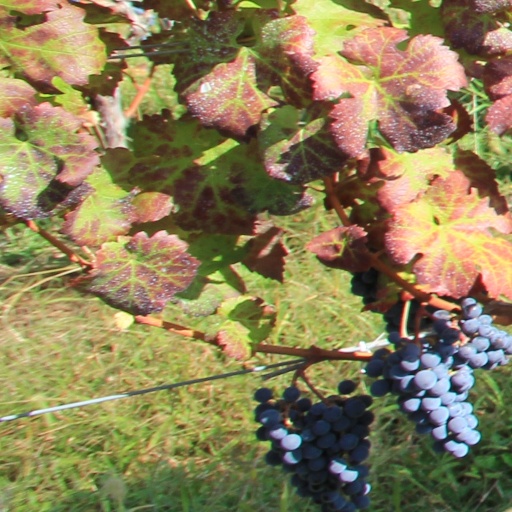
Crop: grape